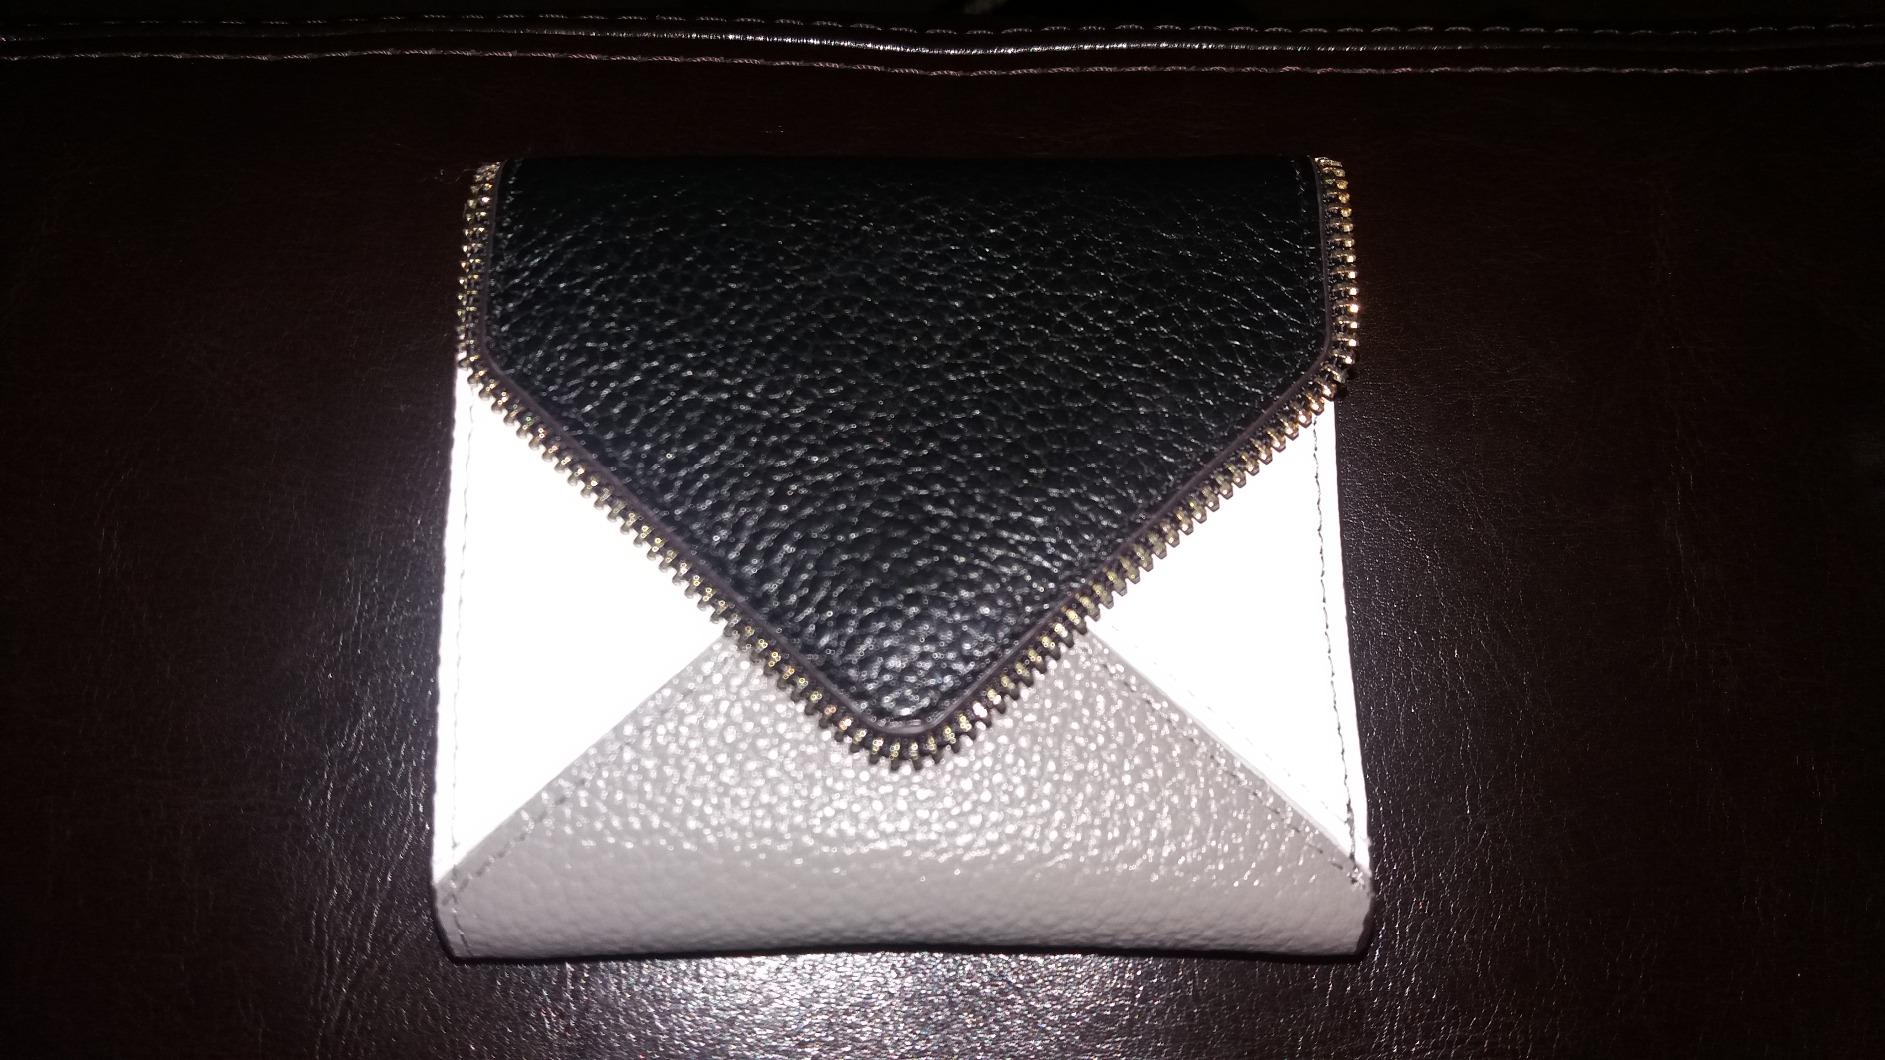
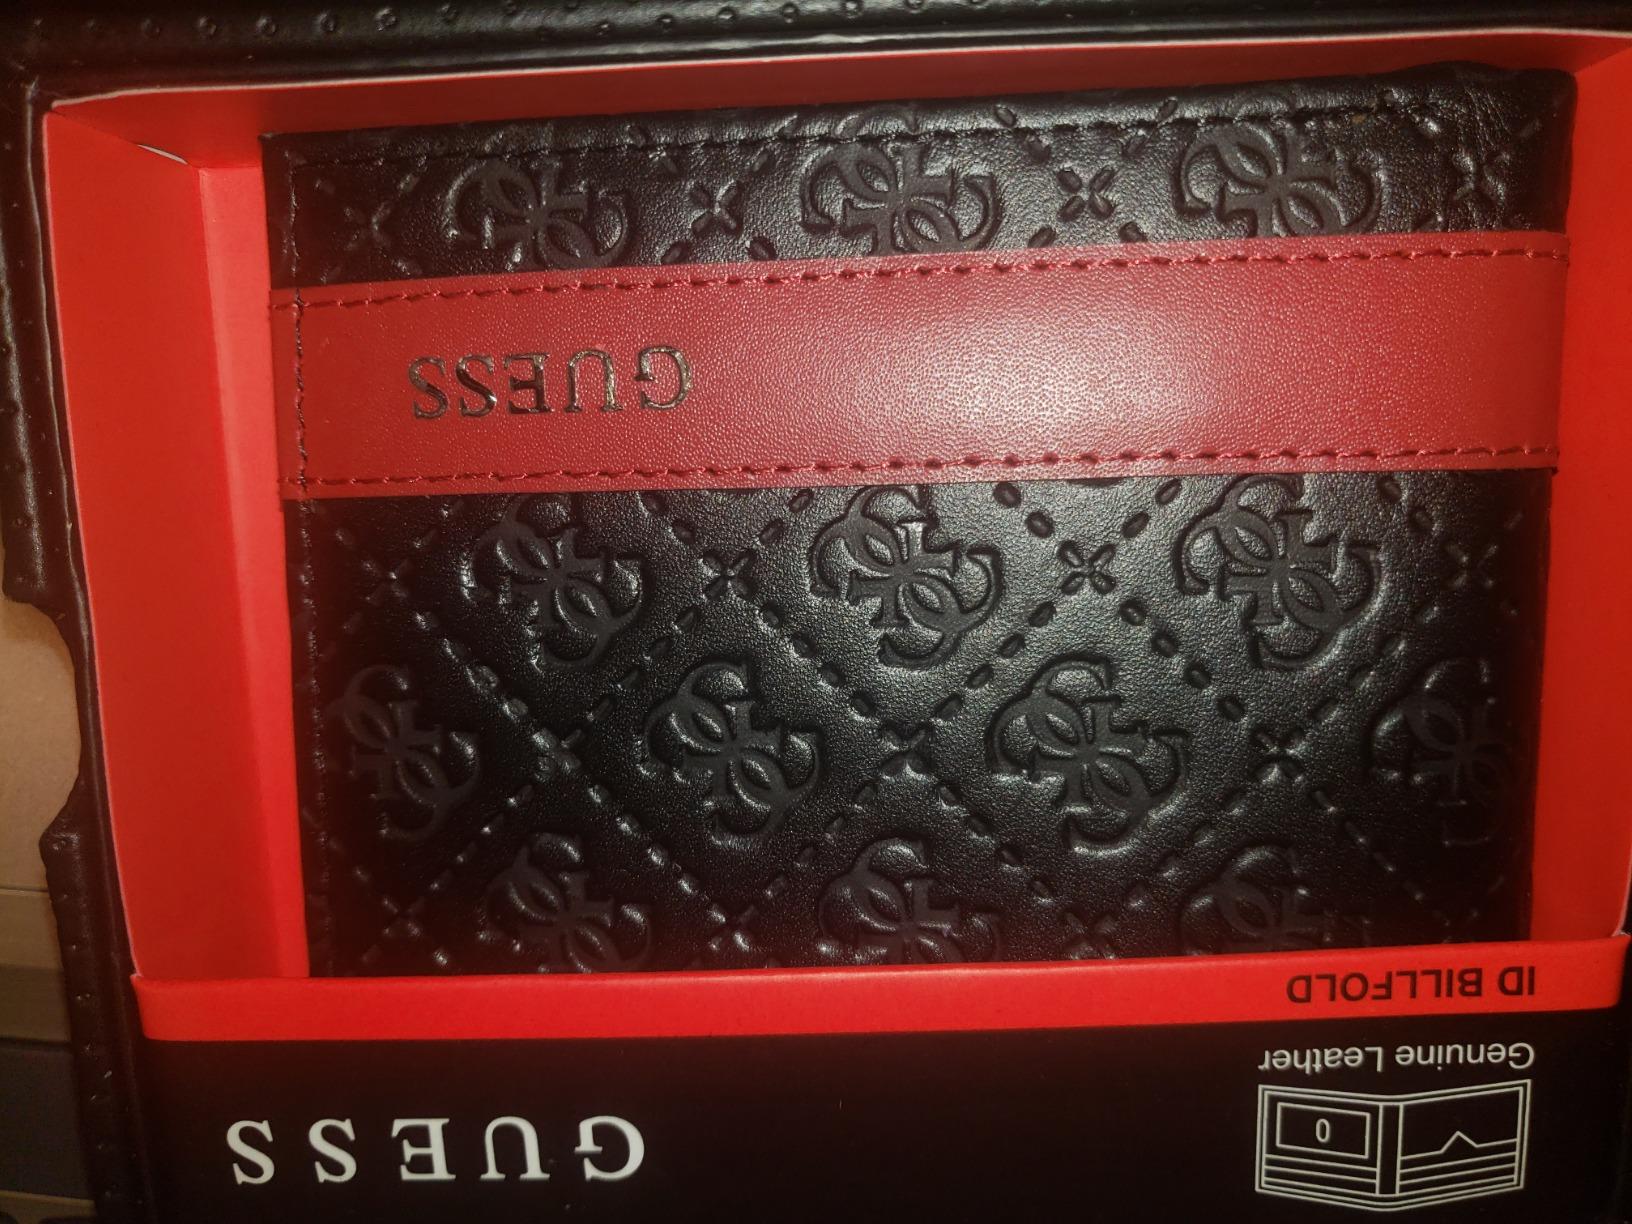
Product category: accessories_wallet
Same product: no